Colin Croft

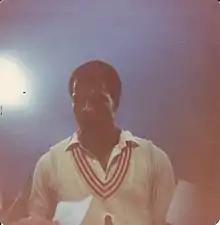
Croft in 1977

Colin Everton Hunte Croft (born 15 March 1953) is a former West Indian international cricketer. He was a member of the squad which won the 1979 Cricket World Cup.